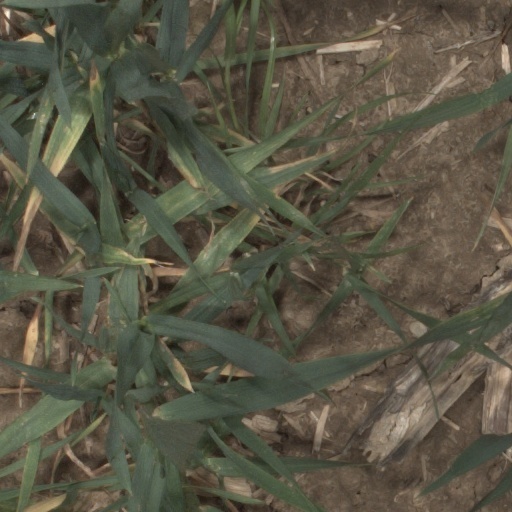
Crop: wheat